Saab Automobile

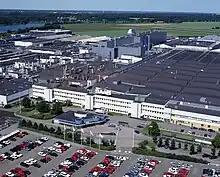
Saab's main production facilities in Trollhättan

Saab's total world production in 2008 was 89,143 Saab vehicles produced in five countries (Sweden, Austria, United States, Mexico and Germany). Production declined sharply in 2009, as new owners struggled to deal with the company's mounting financial problems. Production was suspended until late 2013, when the new ownership launched a limited run of 2014 model year 9-3 sedans.